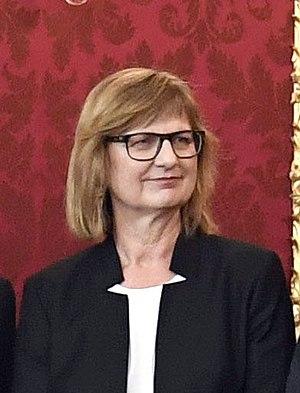
Maria Patek, née le 3 juillet 1958 à Michaelerberg, est une femme politique autrichienne, nommée ministre fédérale de l'Agriculture et de l'Environnement d'Autriche le 3 juin 2019.
Cette page dresse une liste de personnalités nées au cours de l'année 1958 présentée dans l'ordre chronologique.